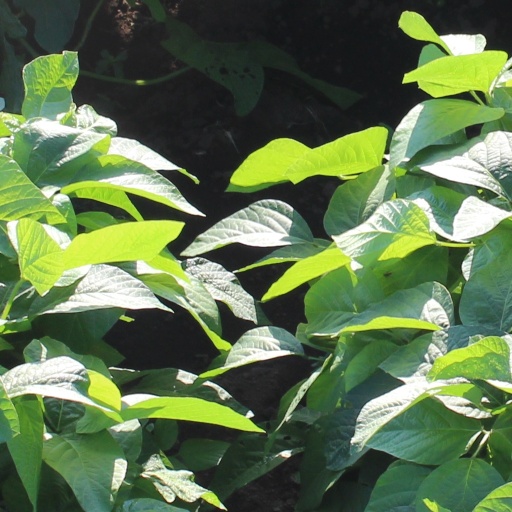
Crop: soybean